Last Tango in Halifax

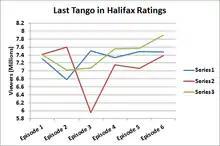
Consolidated viewing figures

The series premièred to overnight ratings of 6.160 million viewers, 25.6% of the available audience, as the highest rated show at 9 pm on 20 November. The first series' finale, airing 19 December 2012, also won its time-slot, achieving an overnight series high of 6.290 million viewers, 26.6% of the available audience. Consolidated figures released by the Broadcasters' Audience Research Board (BARB) revealed that the series première achieved a consolidated rating of 7.304 million viewers, whilst the finale had 7.480 million. The overall series average in terms of viewing figures was 7.316 million viewers. "The Independent" reported that the early consolidated ratings received by the programme made it the highest rated new mid-week television drama of 2012. In September 2013, the series began airing on the American broadcast television network PBS.